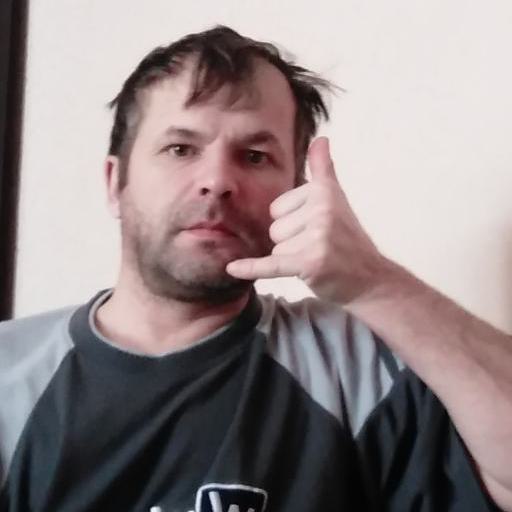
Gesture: call